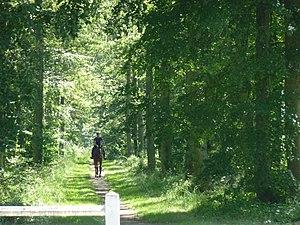
Allée du mail à Romans (Ain)
Le château de Romans ou château des comtes de Romans-Ferrari est un ancien château fort, du XIVᵉ siècle, reconstruit en grande partie au XVᵉ siècle et remanié au XIXᵉ siècle, qui se dresse sur la commune de Romans dans le département de l'Ain en région Auvergne-Rhône-Alpes. Il a succédé à une maison forte datant d'« à minima » du XIIIᵉ siècle.